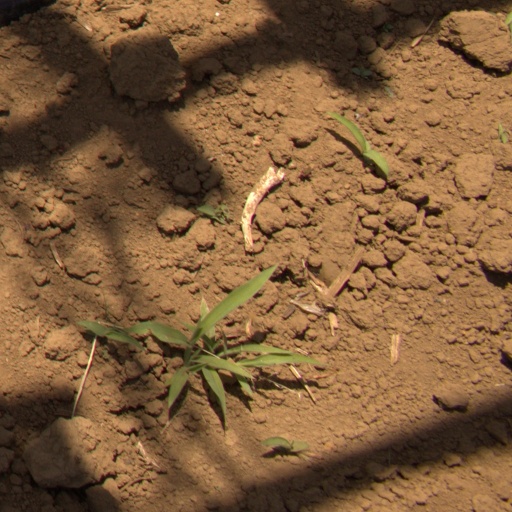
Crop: Jerusalem artichoke